Dungeons & Dragons (2000 film)

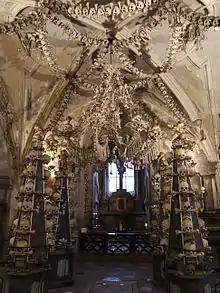
The Sedlec Ossuary was the interior for Profion's lair.

Joel Silver, an executive producer most notable for action films such as the "Die Hard" movies, joined the "Dungeon & Dragons" project in April 1997, and the screenplay was finalized in June 1997. Silver came in with the vision to make it a television series instead of a film. Solomon thus tried to incorporate that plan in his project; however, TSR sold the rights of the original game property to Wizards of the Coast, and despite TSR leader Lorraine Williams telling Solomon Wizards would allow a TV series, that ultimately was not the case.